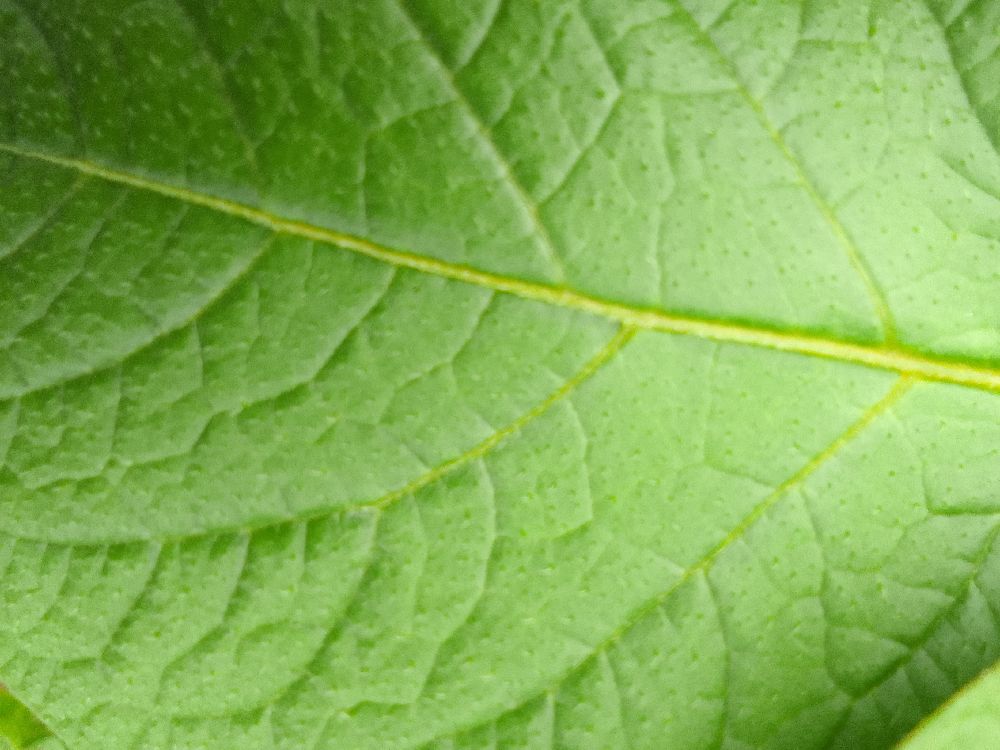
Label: Healthy